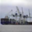
Label: ship